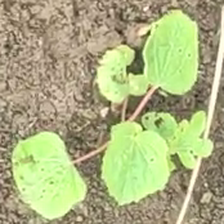
Weed species: Little_Mallow(Malva parviflora)